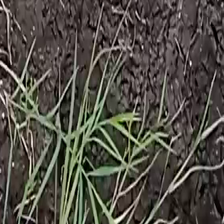
Weed species: Harali_(Cynodon_dactylon)